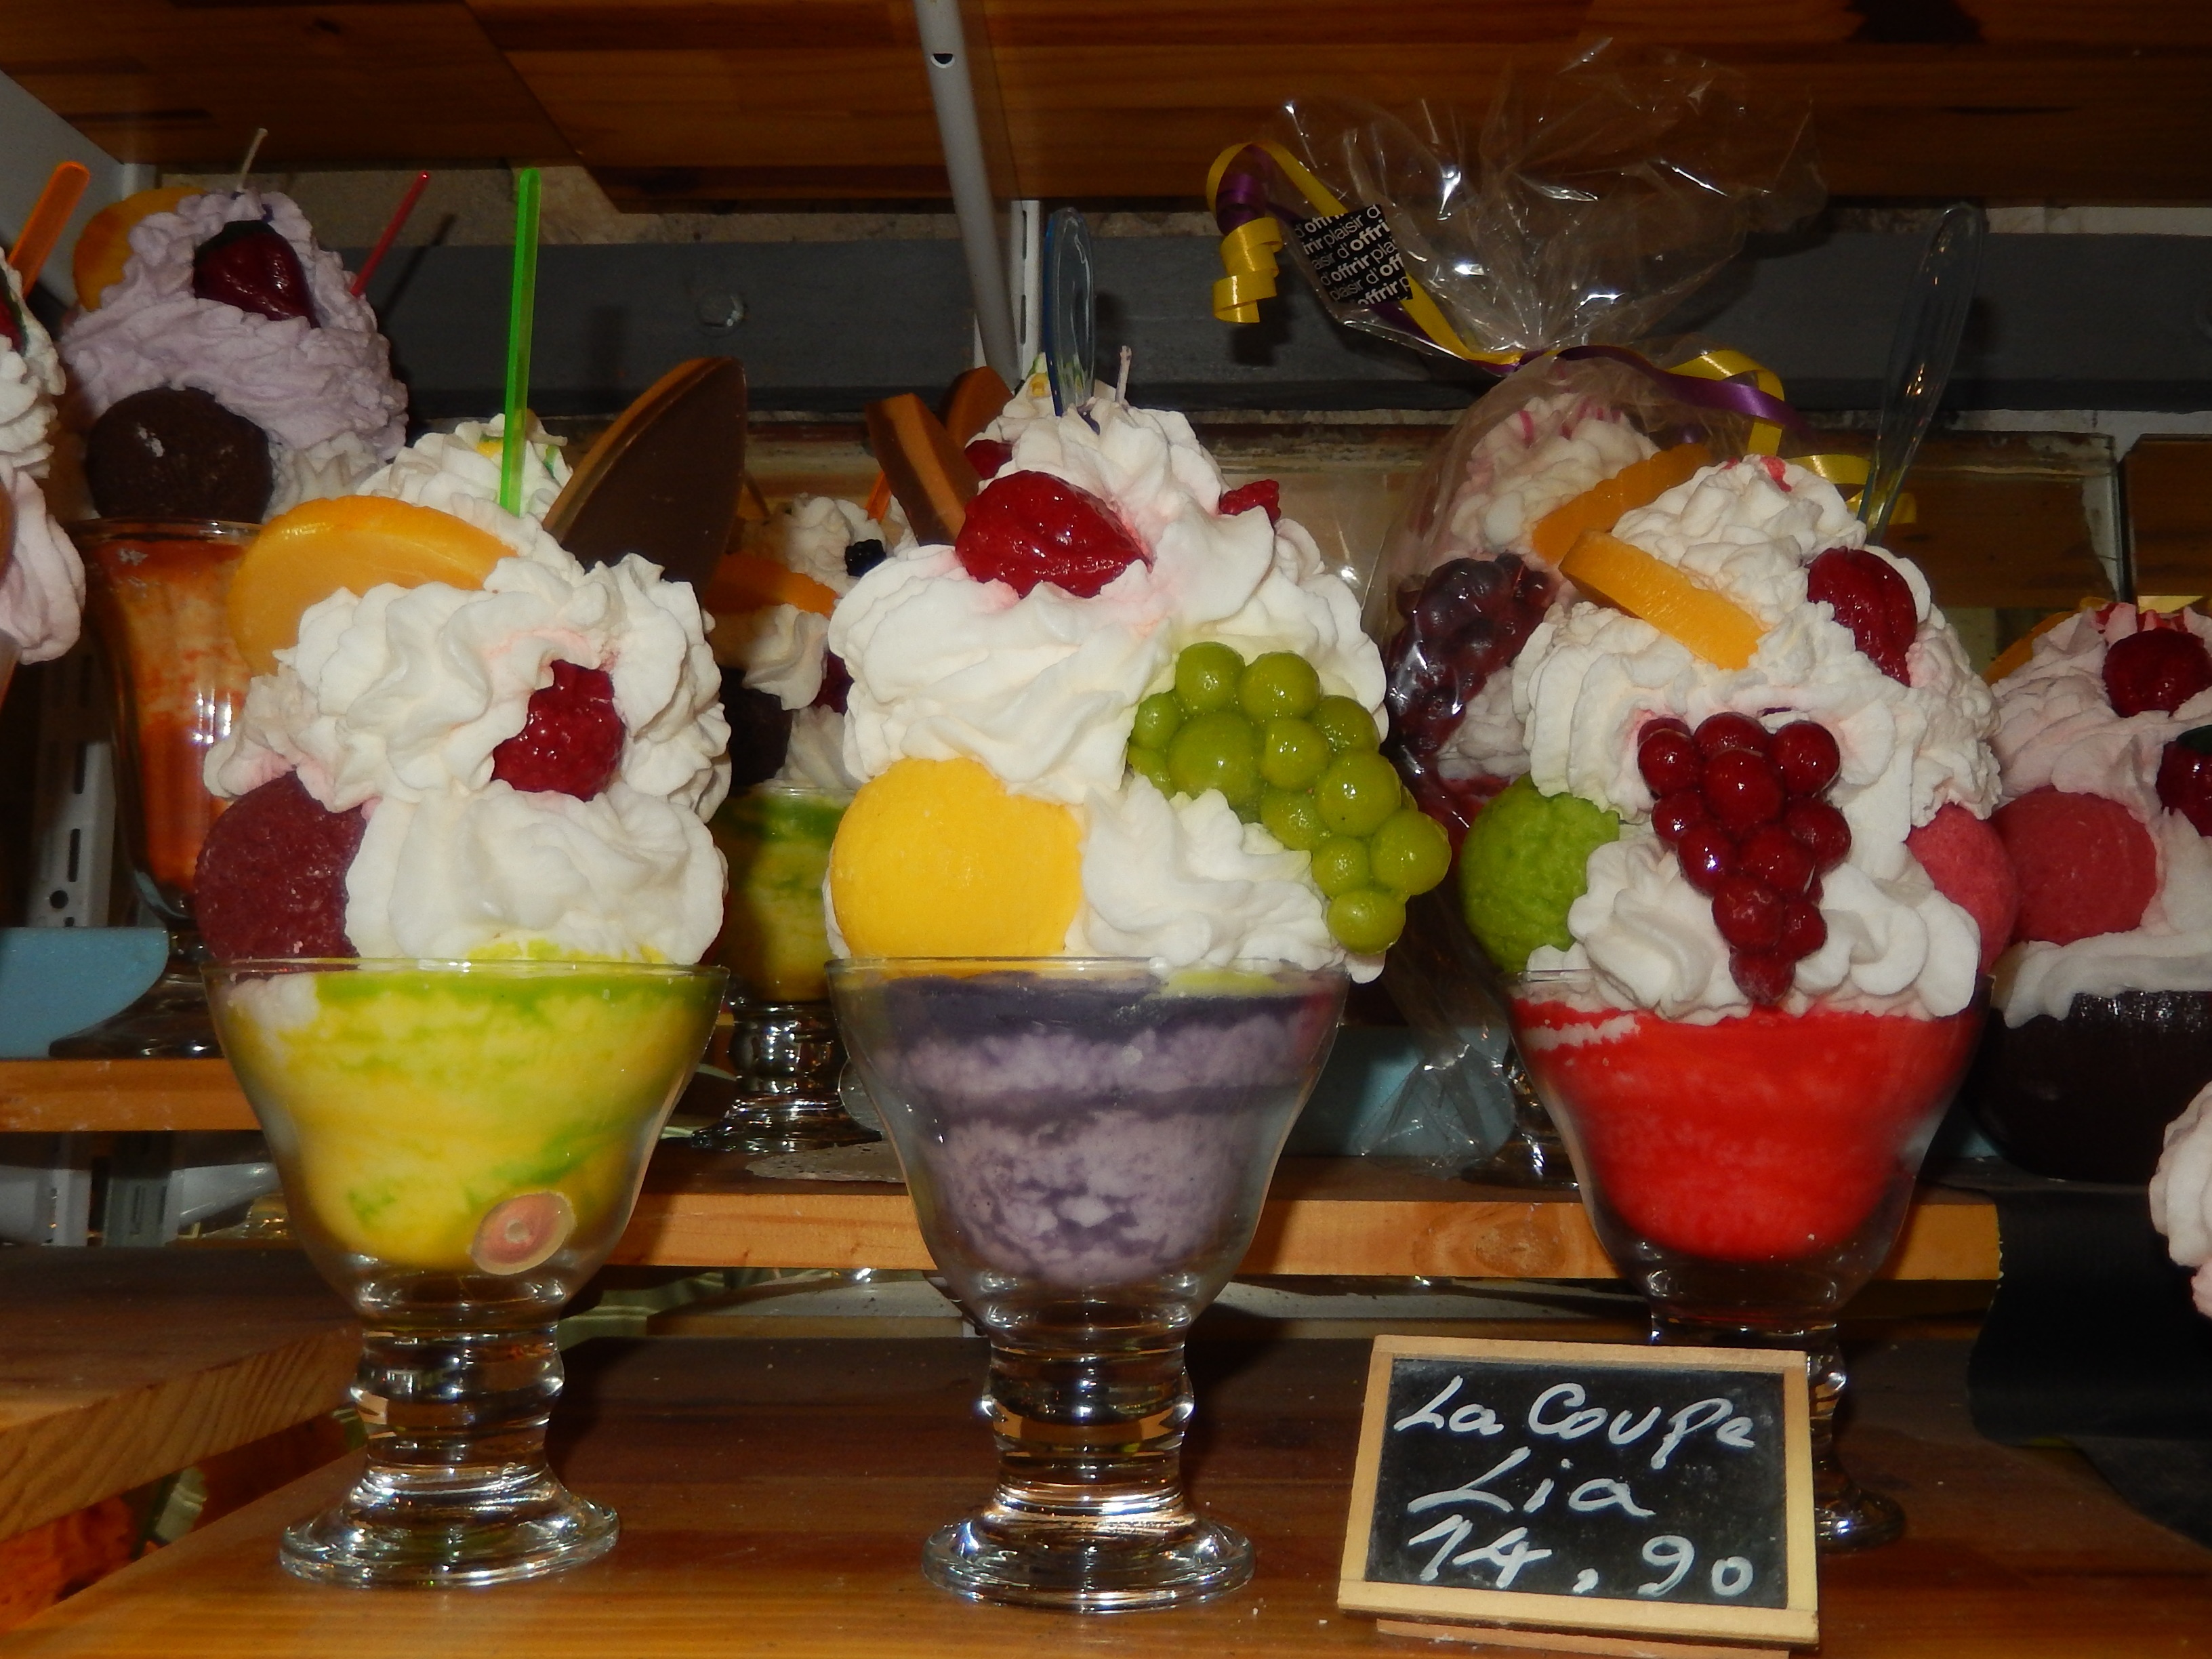
interior, decoration, meal, food, candle, ice cream, dessert, cuisine, sweetness, brunch, sundae